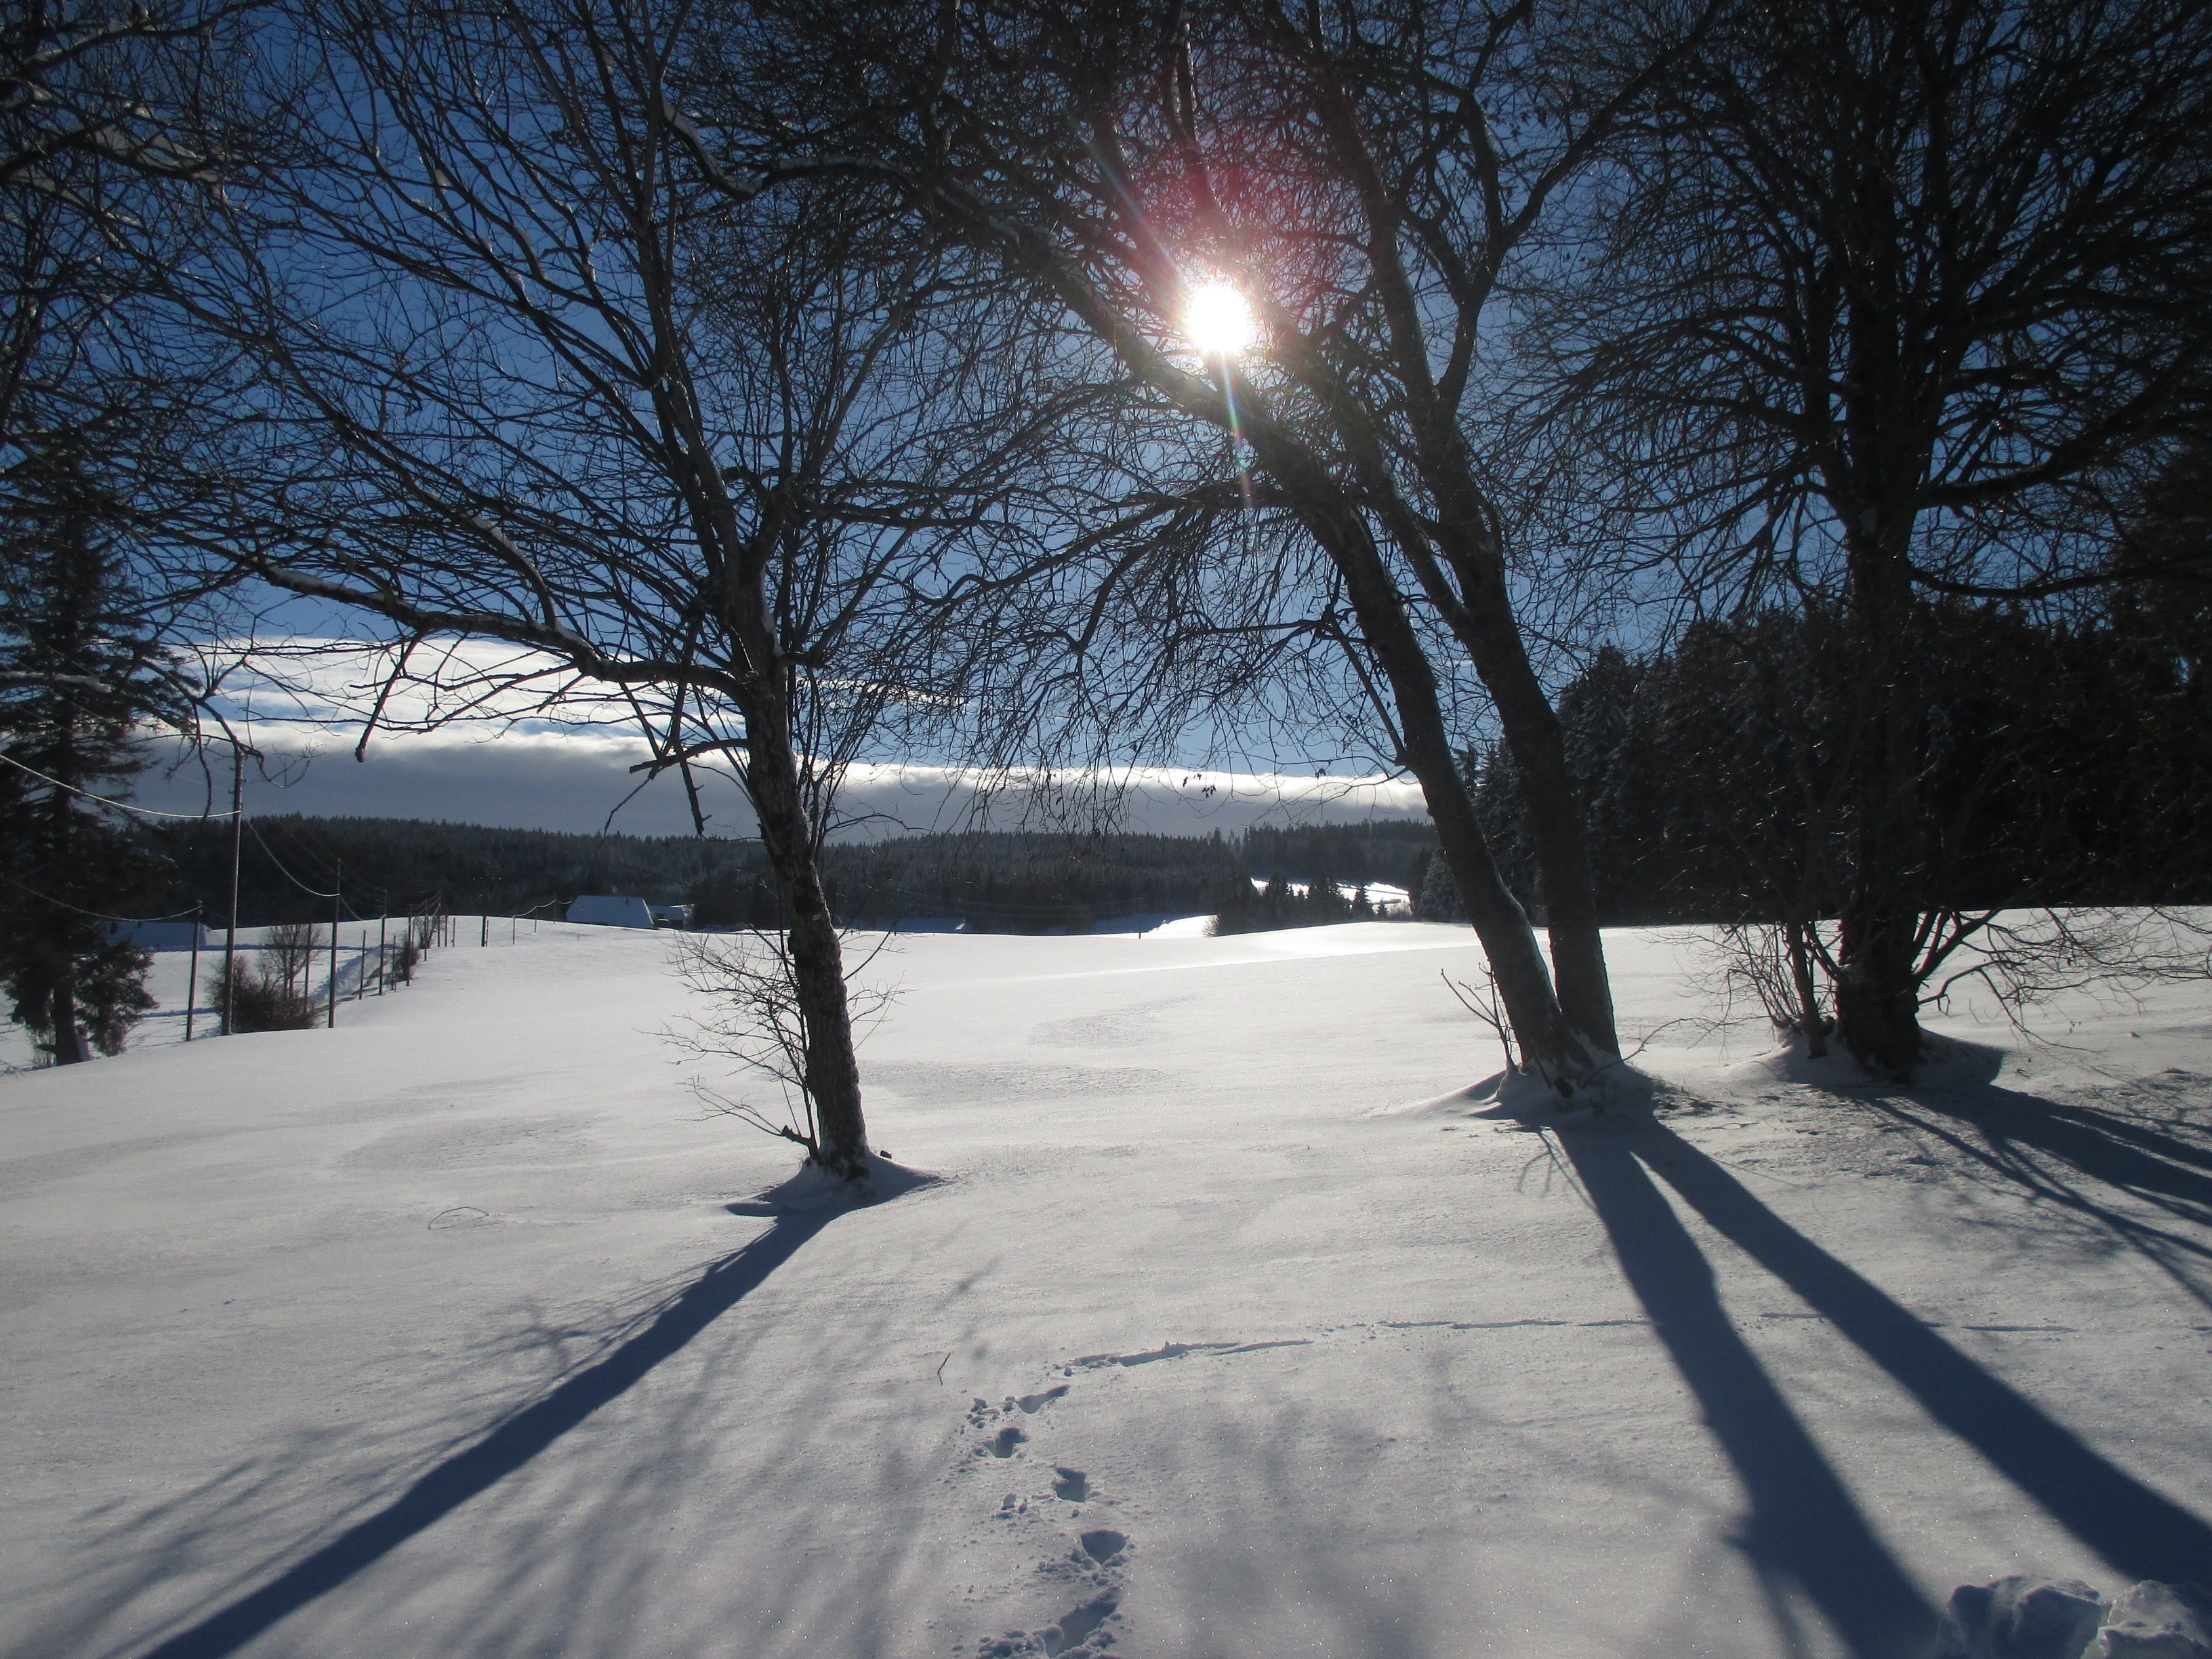
tree, snow, winter, sunshine, sunlight, morning, frost, ice, weather, shadow, season, blizzard, freezing, woody plant